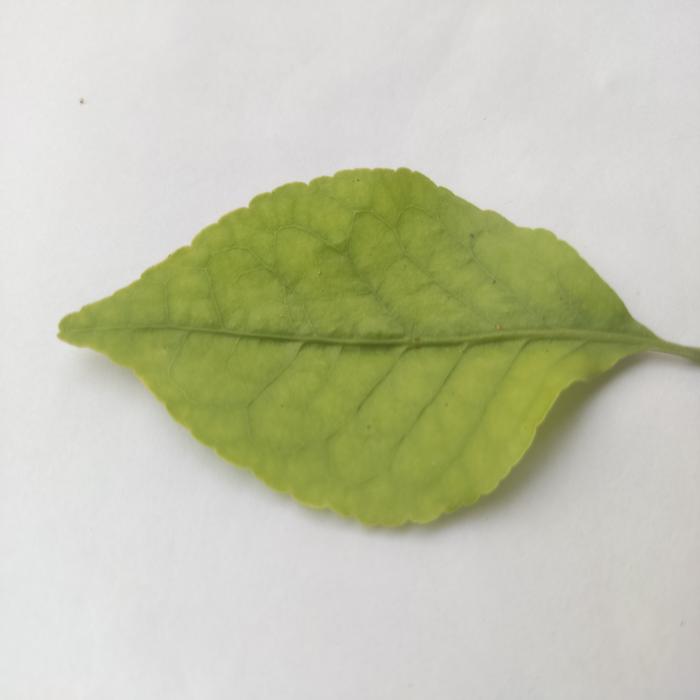
Crop: Aegle Marmelos
Leaf condition: Cercospora_Leaf